Córdoba–Málaga railway

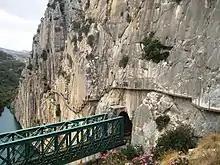

The Córdoba–Málaga railway is an Iberian-gauge railway line in Spain. It branches from the Alcázar de San Juan–Cádiz railway at Córdoba and terminates at Málaga María Zambrano. It was once the only line linking Madrid to Málaga, but now primarily serves local commuter rail services and regional traffic since the opening of the Madrid–Málaga high-speed rail line in 2013.